Imamate in Zaydi doctrine

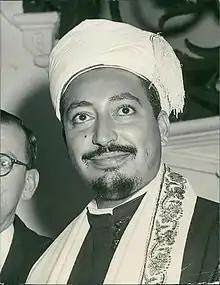
Muhammad al-Badr, last Imam and King of Yemen

Furthermore, while the imam was held to be unique across the Muslim community, this was not always so in practice: apart from succession disputes, the existence of widely separated Zaydi states in Yemen and northern Iran sometimes led to the existence of two distinct imams at the same time. While they often recognized each other's legitimacy, this was an exception that was not reflected in doctrine. Likewise, the required high standard of erudition on jurisprudence disqualified many actual Alid potentates from the imamate, even though they might already hold secular power. As a result, the intermediate rank of a 'restricted' imam or 'summoner' was used, denoting a ruler seen as legitimate by the Zaydis and charged with governing and defending the community, but with limited authority compared to full imams, who could levy taxes, mete out punishments, and even conduct offensive war. Haider notes that the uniquely Zaydi concept of a 'restricted' imam is another indication of the centrality of political considerations, as "the Zaydı̄ Imāmate was predicated on the exercise of political authority", while the knowledge-focused requirements could be delegated via the consultation of qualified religious scholars. The term appeared very early on, as several early Zaydi rulers in Tabaristan were mere 'summoners', while later Zaydi Alids in northern Iran simply adopted the generic and entirely secular title of emir. It was in Yemen, however, that the concept of the 'restricted' imamate was systematized, as many of the later Qasimi rulers lacked the qualifications for the full imamate. As a result of all these controversies, there never was a definitive list of commonly accepted Zaydi imams, even to this day.